Costache Negri

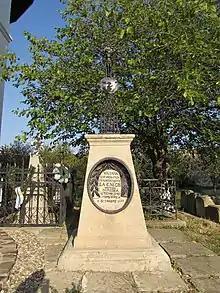
Negri's tomb at the Răducanu Monastery in Târgu Ocna

Encouraged by Alecsandri, Negri starting writing — poems, fables, and prose. He debuted in 1844 with "Veneția", a text published in "". He also wrote for "România Literară" and "Steaua Dunării"; some of his poems appeared posthumously in "Revista Nouă".